Itsukaichi Station

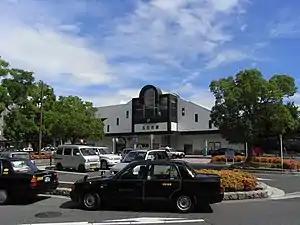
Itsukaichi Station north exit, August 2008

is a passenger railway station located in Saeki-ku in the city of Hiroshima, Hiroshima Prefecture, Japan. It is operated by the West Japan Railway Company (JR West). The station connects to Hiroden-itsukaichi Station on the Hiroden Lines.